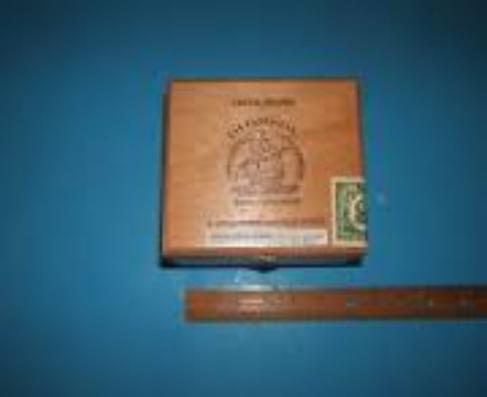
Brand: Las Cabrillas
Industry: Necessities